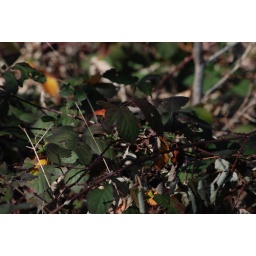
This purple green plant was found in a bush on the floor of the forest in the conservatory.f/111/80secISO-200Exposure Bias 0Focal Length 180mm